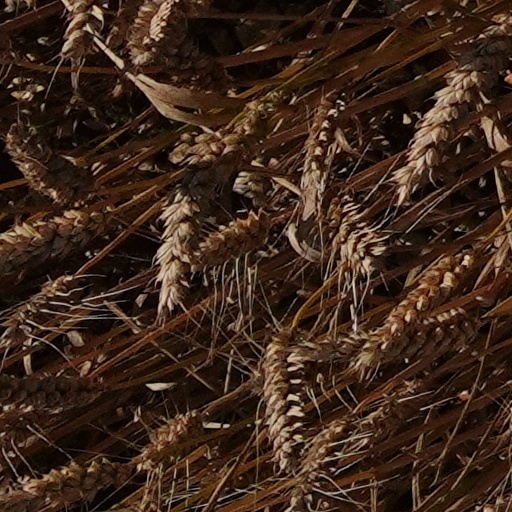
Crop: wheat